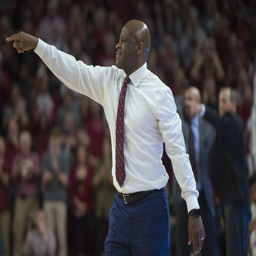
coach points to players during a game against us state .